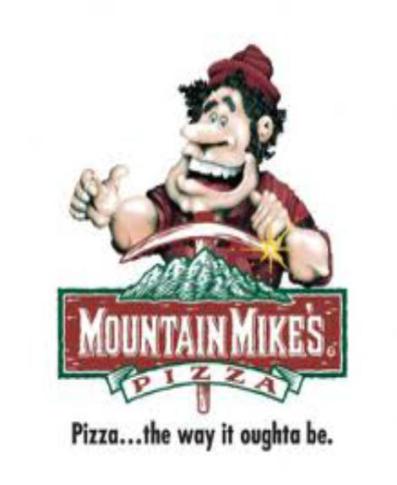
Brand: mountain mike's pizza
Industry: Food